Jared Allen

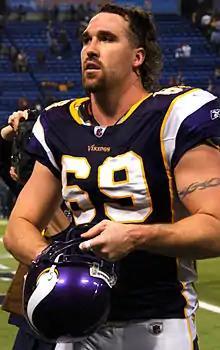
Allen with the Minnesota Vikings in 2009

Jared Scot Allen (born April 3, 1982) is an American former professional football player who was a defensive end in the National Football League (NFL) for 12 seasons. A five-time Pro Bowler and four-time All-Pro selection, he recorded 136 career sacks. He was elected to the Pro Football Hall of Fame in 2025.